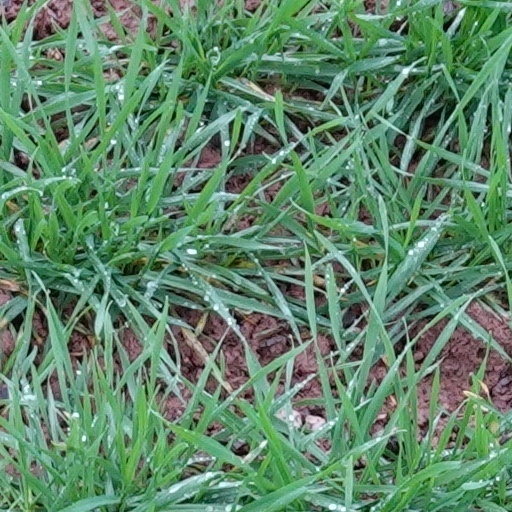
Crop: wheat